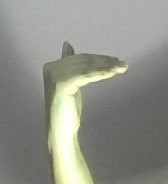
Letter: khaa